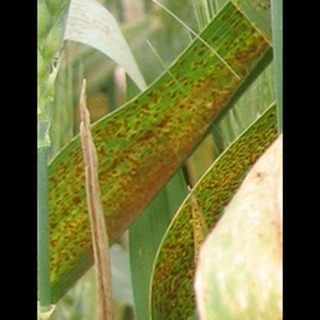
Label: wheat_brown_rust